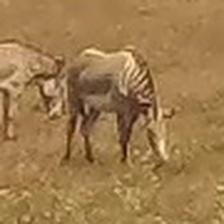
Pose orientation: right